Valter Mărăcineanu

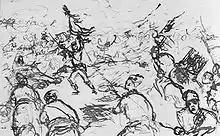
Sketch of Mărăcineanu leading his troops at Grivitsa, by Oscar Obedeanu

He was born in Craiova, in the Oltenia region of Wallachia. Entering the Land Forces as a volunteer Sergeant in 1858, he was promoted to 2nd Lieutenant in 1861 and Captain in 1868. He fought in the Romanian War of Independence, where he was part of the 8th Line Regiment, commanding its 1st Battalion. During the first of three assaults against the Grivitsa I redoubt of the defensive works of the Pleven fortifications, he shouted while at the head of his troops, ""După mine, copii!"" ("After me, children!"). Holding his sword in one hand and a tricolor flag in another, he reached the citadel's edge, after which he fell into a ditch, riddled with bullets. Following the first retreat of the Romanian troops, the Ottoman soldiers guarding the redoubt took the bodies of Mărăcineanu and of Major Gheorghe Șonțu, sticking them as trophies onto the redoubt's parapet.